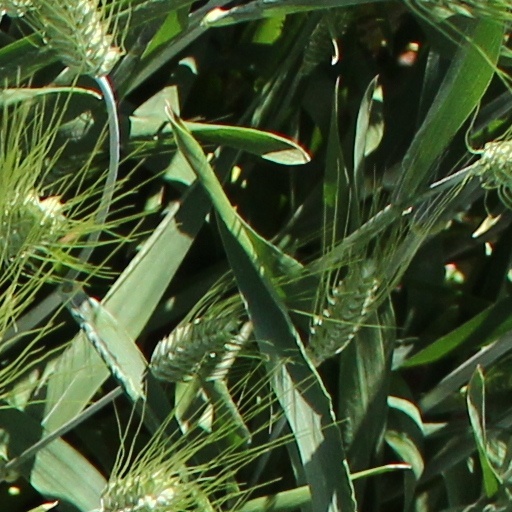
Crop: wheat